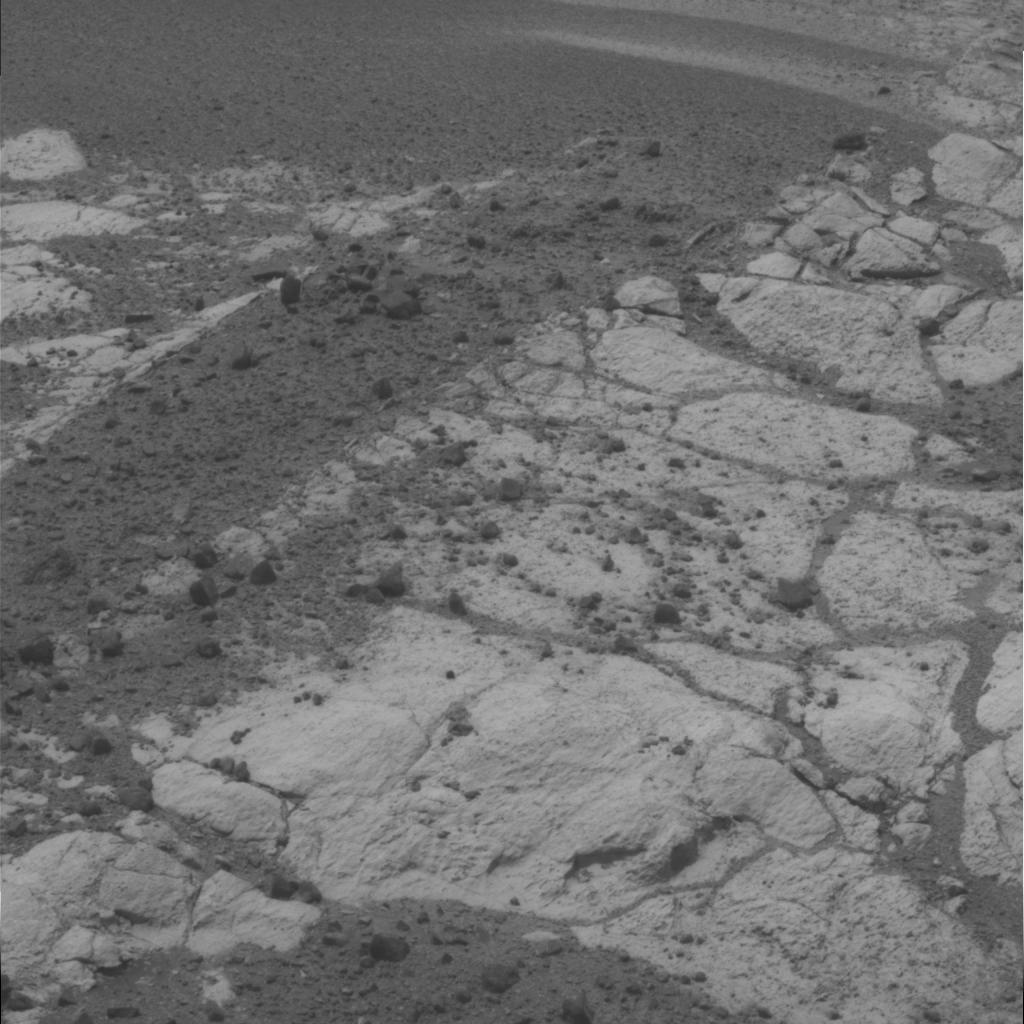
Surface features visible: Rock Outcrops, Float Rocks, Clasts, Dunes/Ripples, Rock (Linear Features), Soil, Nearby Surface